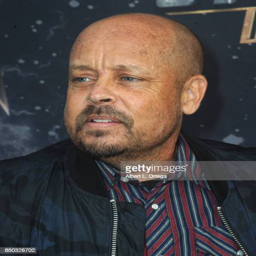
actor arrives for the premiere